Mukhisa Kituyi

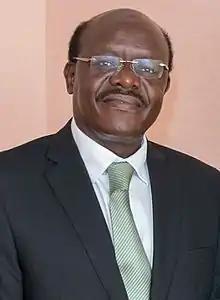
Mukhisa Kituyi in 2013

Dr. Mukhisa Kituyi (born October 20, 1956) is a Kenyan politician who served as Secretary-General of the United Nations Conference on Trade and Development, UNCTAD from September 2013 to February 2021 when he stepped down to run for the Kenyan Presidency. Prior to joining UNCTAD, Kituyi was Chief Executive of the Kenya Institute of Governance, based in Nairobi. He served as Kenya's Minister of Trade and Industry from 2002 to 2007. He dropped his presidential bid in March 2022 to support former Prime Minister Raila Odinga. He began his education at Mbakalo DEB primary school.